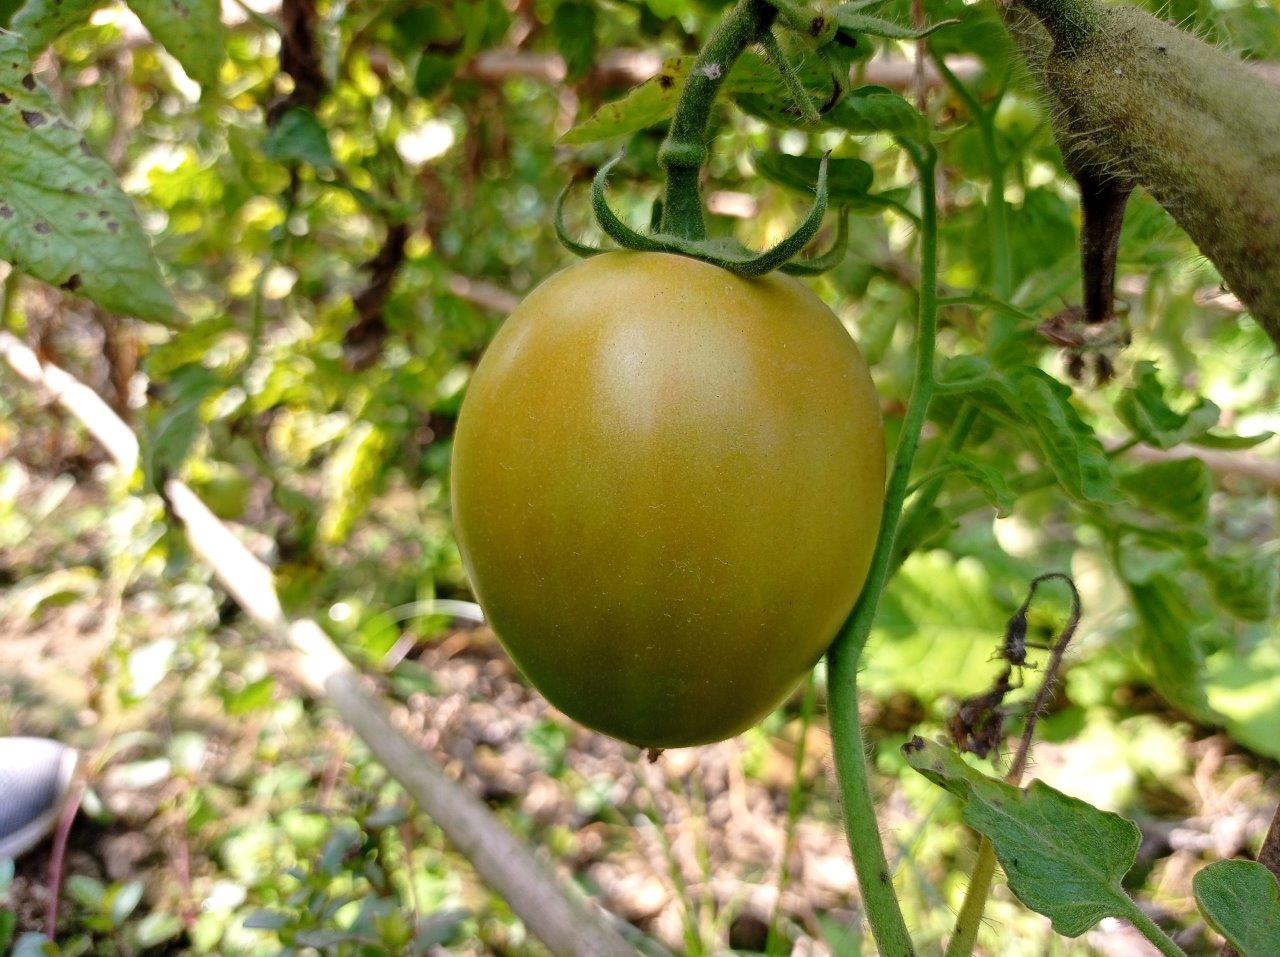
Maturity: Mature